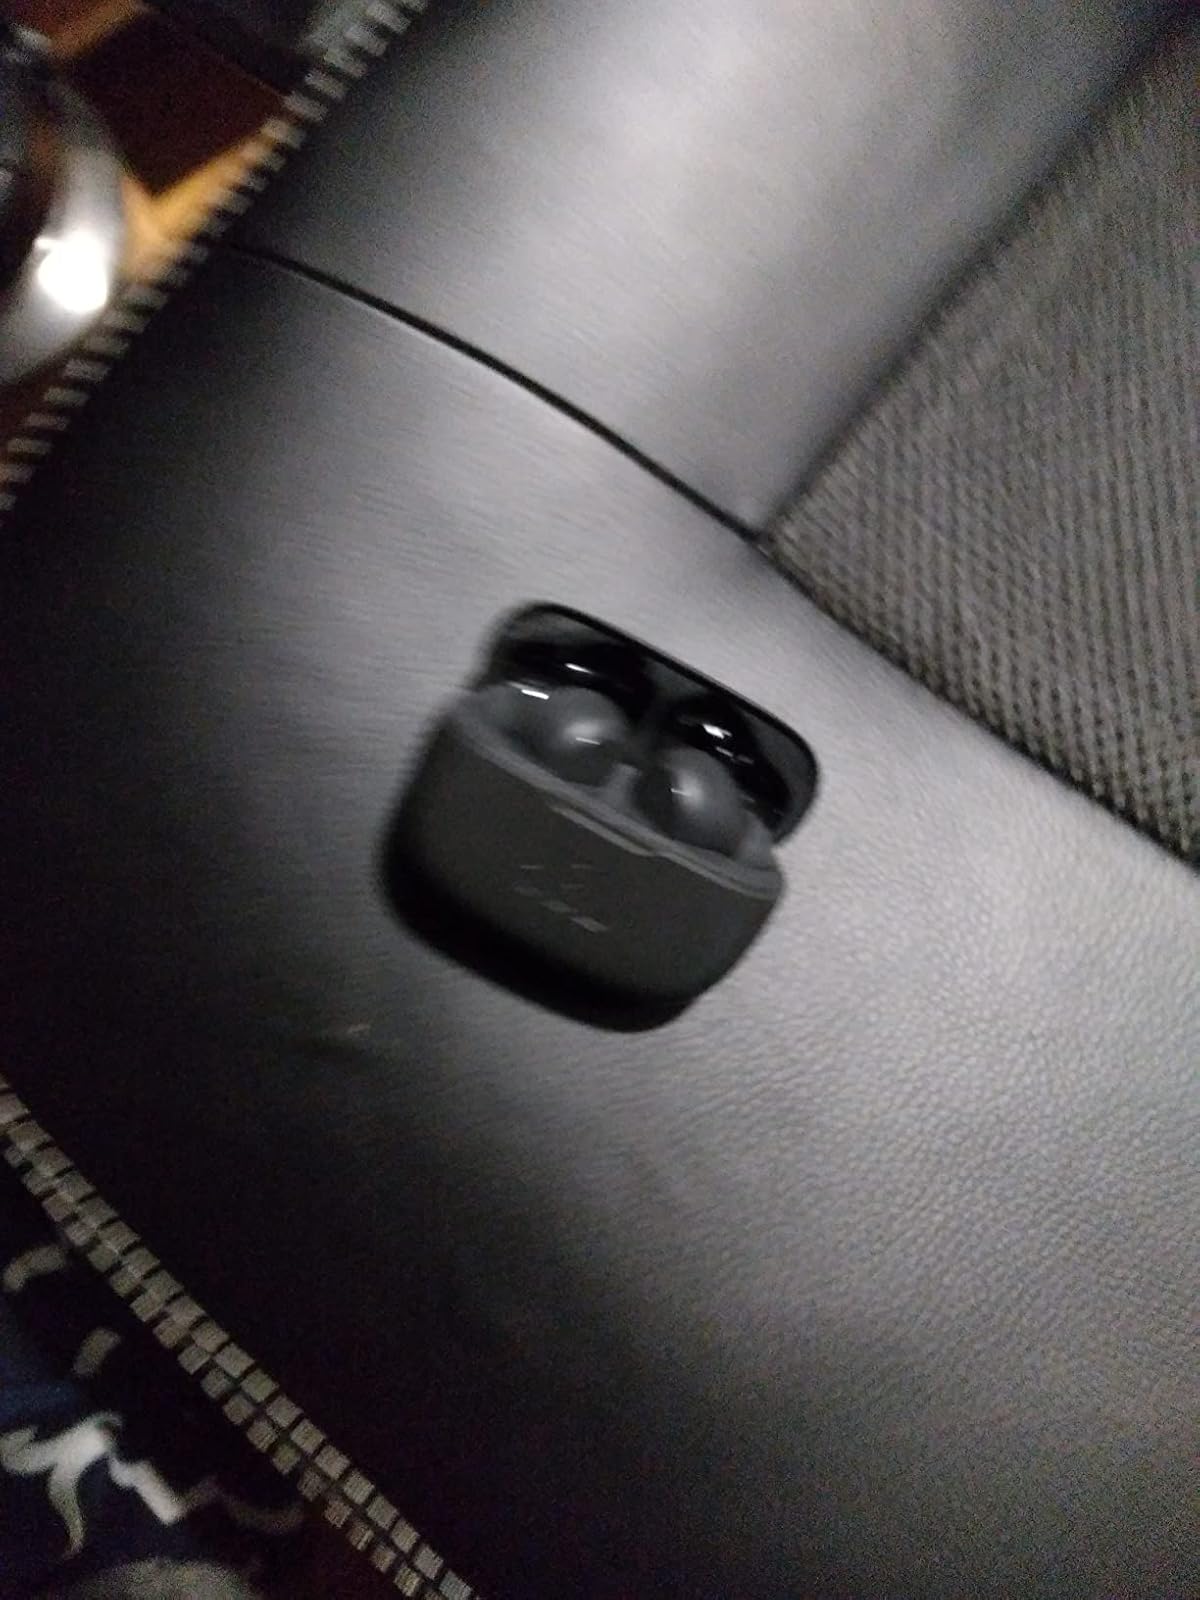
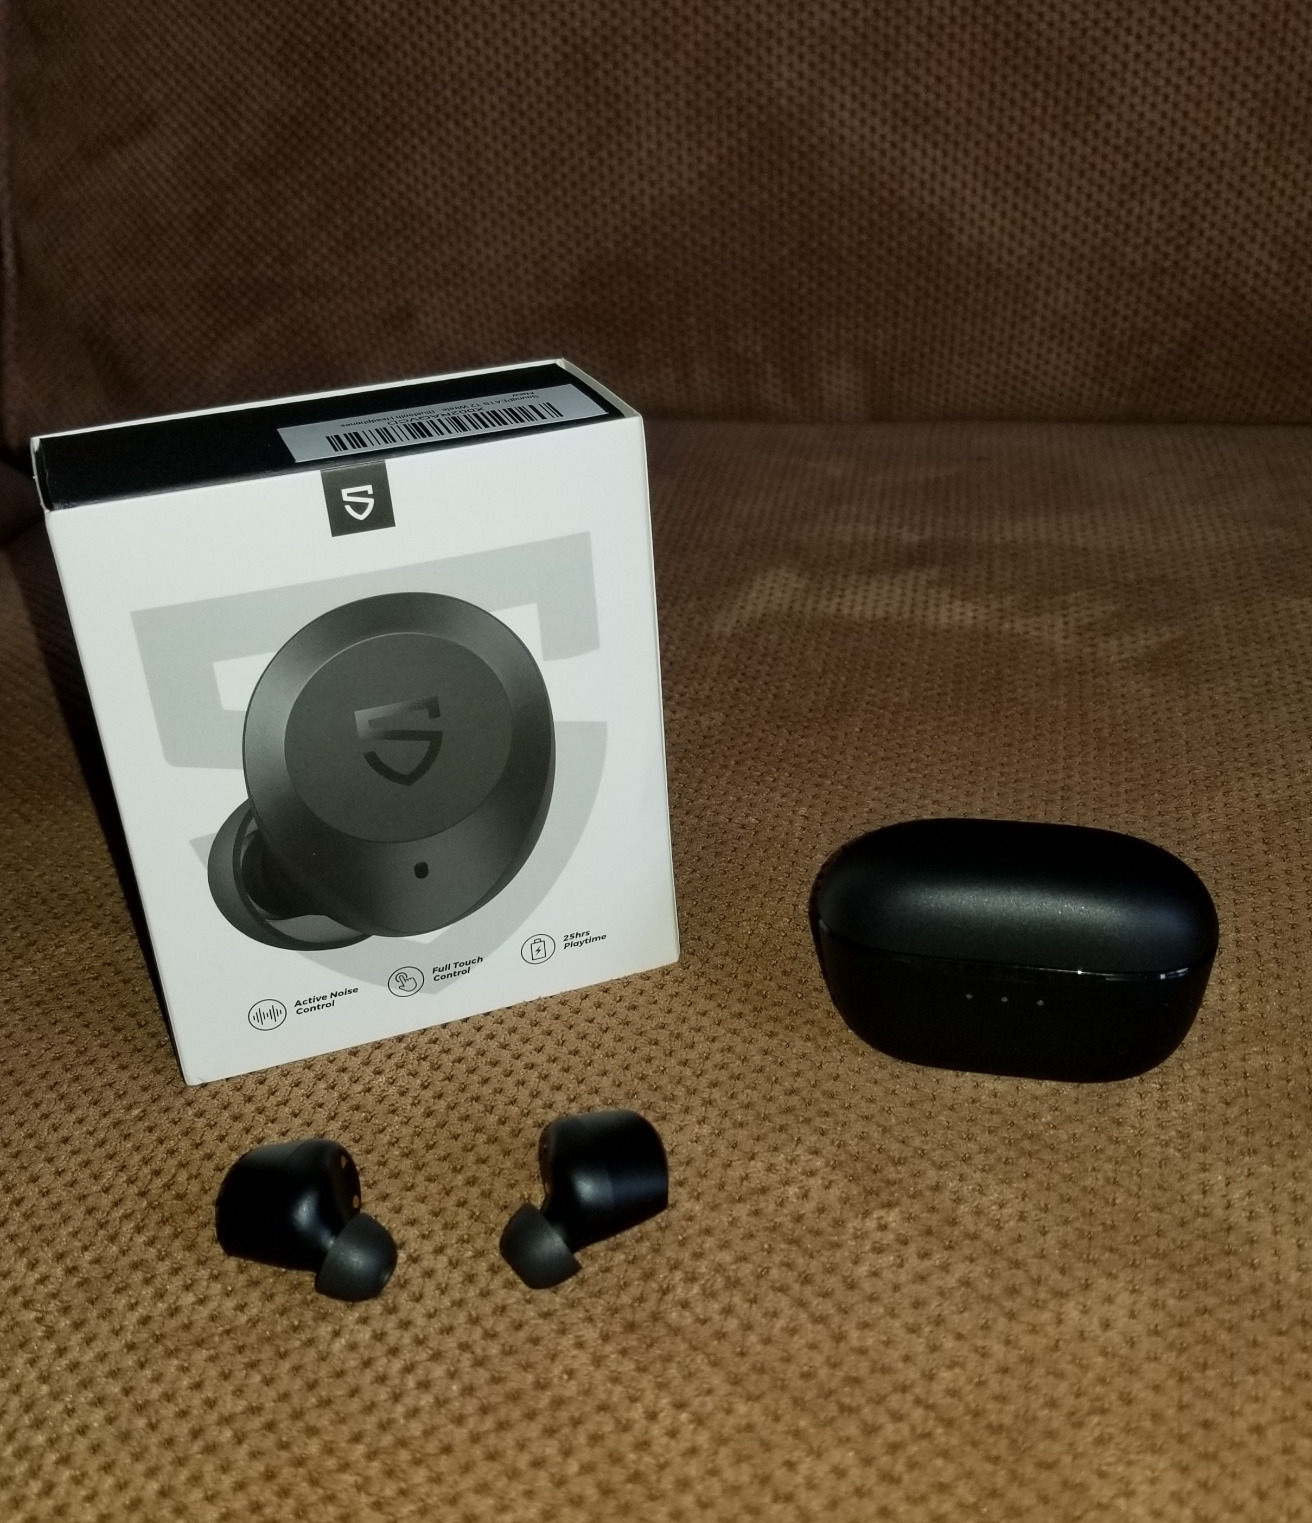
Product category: earbuds
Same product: no